Justina Machado

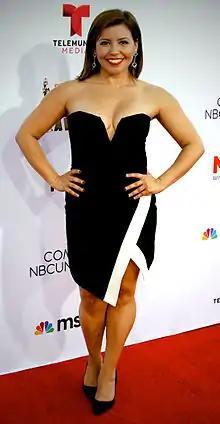
Machado at the 2014 ALMA Awards

In 2001, Machado played the leading role in the action comedy film "Sticks" and a minor part in Steven Spielberg's science fiction film "A.I. Artificial Intelligence". Later that year, she was cast in the HBO comedy-drama series, "Six Feet Under". She played Vanessa Diaz, originally a supporting character, later evolving into one of the series' main characters. Machado and her cast mates were honored with a Screen Actors Guild Award. The series completed its final season in 2005. In 2003, she played Isabella Hudson in the supernatural horror film, "Final Destination 2", and the following year appeared in the action comedy "Torque". In 2003, Machado appeared in the music video for TLC's song "Damaged", the third single from their fourth studio album "3D", as a young woman trapped in an abusive relationship and unsure of what to do with her life. From 2003 to 2004, Machado also starred in the Canadian crime drama series, "1-800-Missing" playing FBI agent Sunny Estrada during the show first season. In 2006, she starred in the drama film "Little Fugitive", a remake of the 1953 film of the same name. Machado has also made appearances on stage, including a 2008 production of Neil LaBute's play, "Some Girl(s)," at the Geffen Playhouse in Los Angeles. She was in productions of "Blade to the Heat" and "Black Butterfly" at the Mark Taper Forum in Los Angeles. She was the first replacement for Andréa Burns in Broadway's "In the Heights". In 2010, Machado appeared in the Los Angeles run of "Love, Loss and What I Wore".